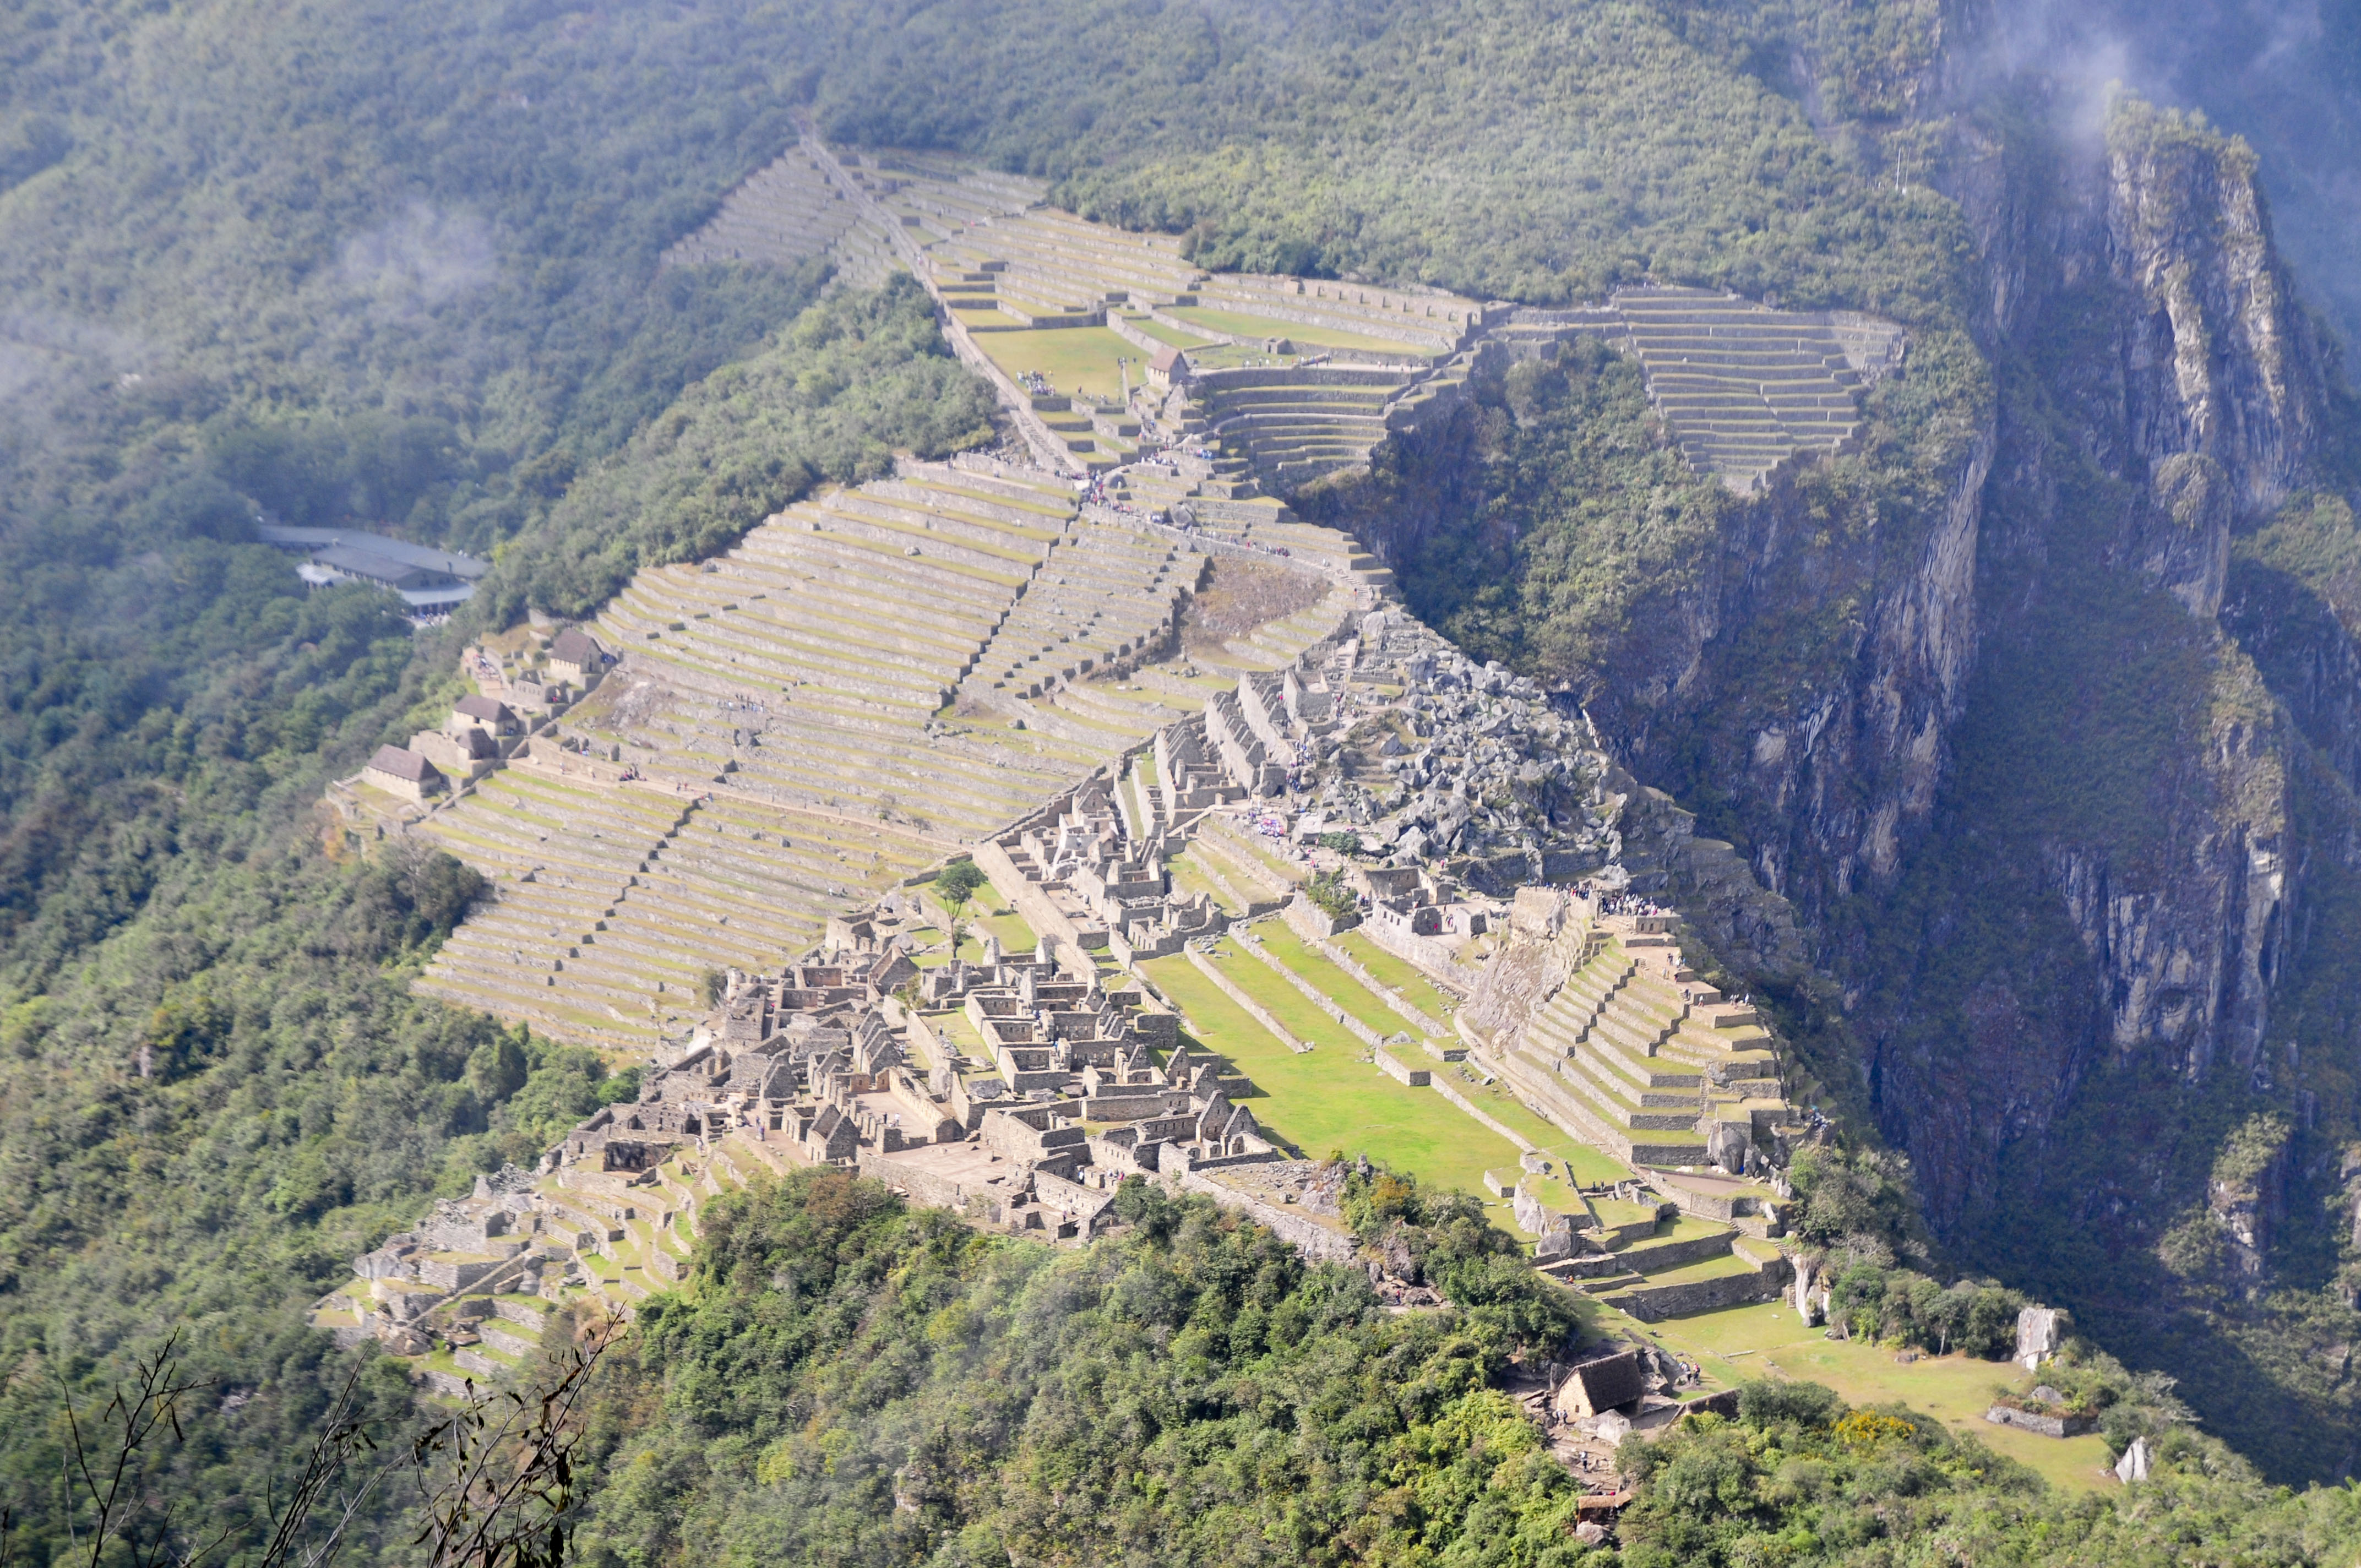
landscape, mountain, valley, mountain range, nikon, terrain, ridge, peru, alps, plateau, ecosystem, d300, bird's eye view, aerial photography, mountain pass, geographical feature, mountainous landforms